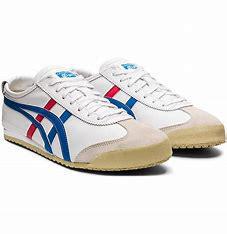
Brand: Onitsuka
Model: Tiger Onitsuka Tiger Mexico 66